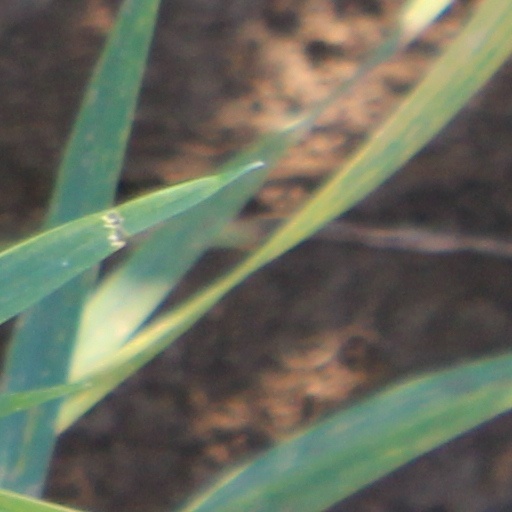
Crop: wheat